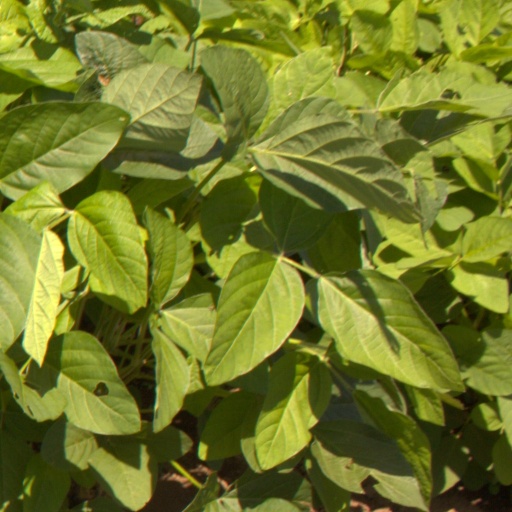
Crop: soybean